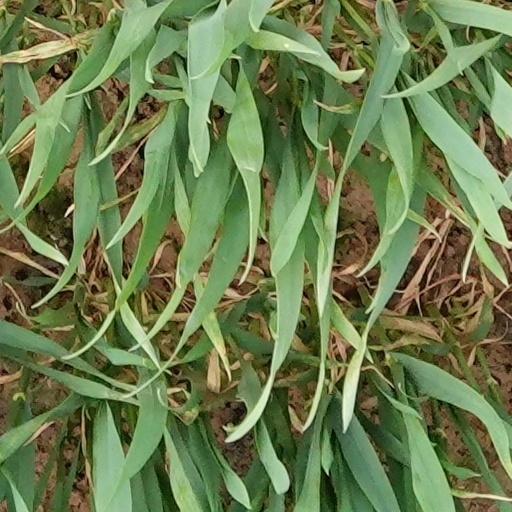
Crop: wheat